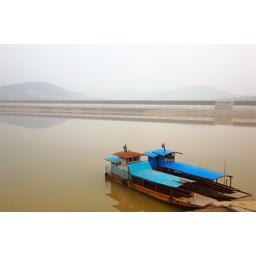
The two ferry boats that make the short distance across the Jia Jing river in Cangxi, Sichuan.